Argentine Nights

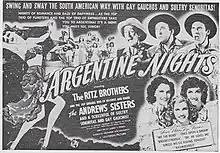

Argentine Nights is a 1940 musical film directed by Albert S. Rogell and starring The Andrews Sisters. It was their first film.